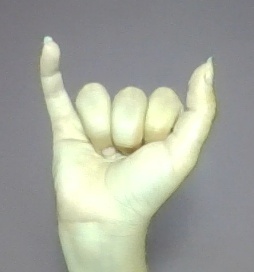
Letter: ya